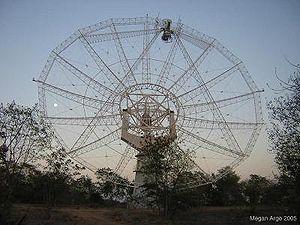
Le Giant Metrewave Radio Telescope, situé près de Pune, en Inde, est un observatoire astronomique constitué de plusieurs radiotélescopes formant, lors de son inauguration, le plus grand interféromètre du monde. Il est opéré par le National Centre for Radio Astrophysics du Tata Institute of Fundamental Research.